German cuisine

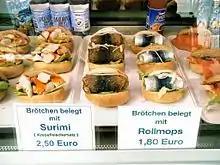
A variety of Fischbrötchen, including with Rollmops

Of saltwater fish, whitefish such as Alaska pollock, Atlantic herring, Atlantic cod and saithe are the most common. Popular freshwater fish on the German menu are trout, pike, carp, and European perch also are listed frequently. These fish are often served grilled, fried as "Backfisch" or "Fischfrikadelle", or in a soup. Seafood traditionally was restricted to the northern coastal areas, except for pickled herring, which was often served in a Fischbrötchen, as "Rollmops" (a pickled herring fillet rolled into a cylindrical shape around a piece of pickled gherkin or onion), or "Brathering" (fried, marinated herring).